Albert Gerard Schatz

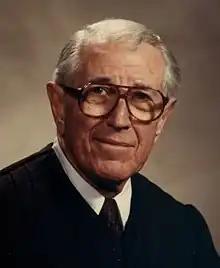

Albert Gerard Schatz (August 4, 1921 – April 30, 1985) was a United States district judge of the United States District Court for the District of Nebraska.